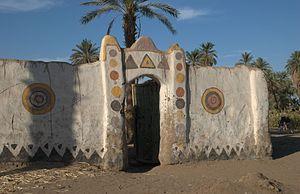
Cet article recense les sites inscrits au patrimoine mondial au Soudan.